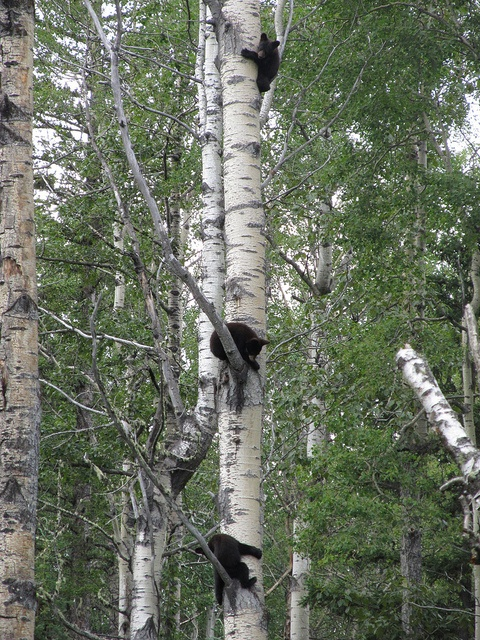
some black bears and some trees and sky
 A collection of trees that are standing in a forest.
Black bear cubs practice climbing a tree in the forest.
Three cubs climbing a tall tree in the woods.
Several small black bears that are climbing a tree.